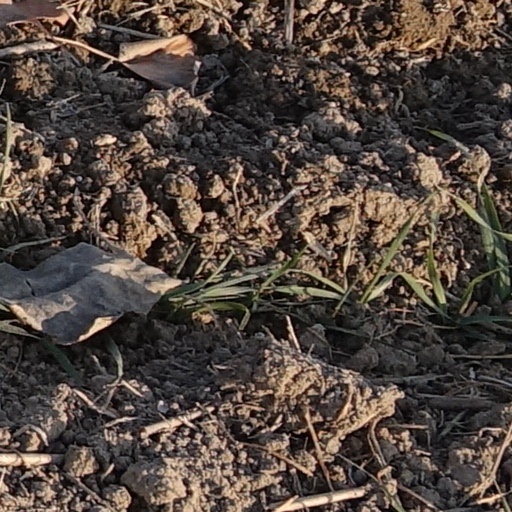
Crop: wheat